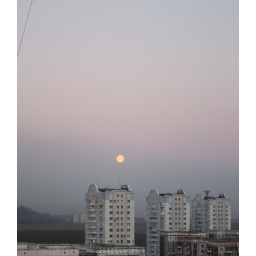
Moon in the pink sky